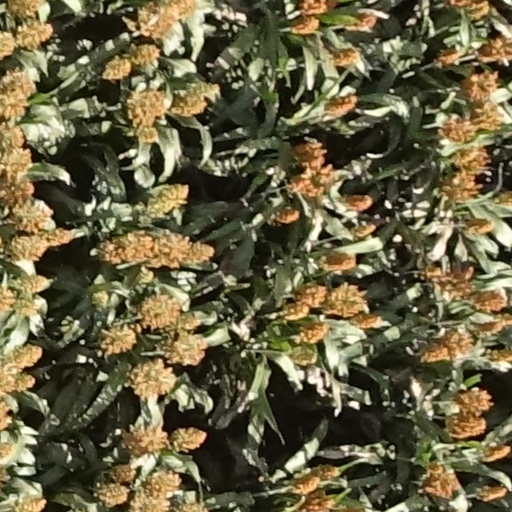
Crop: sorghum